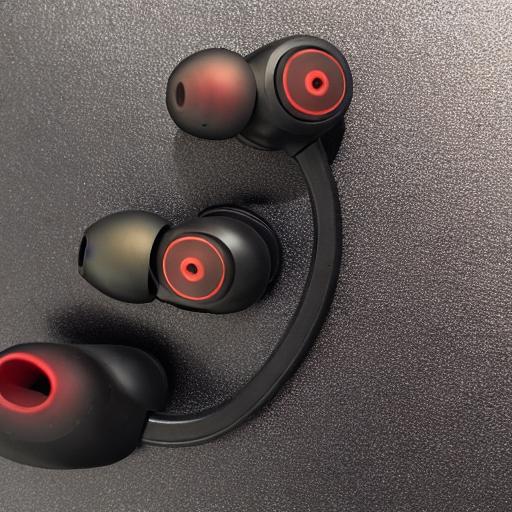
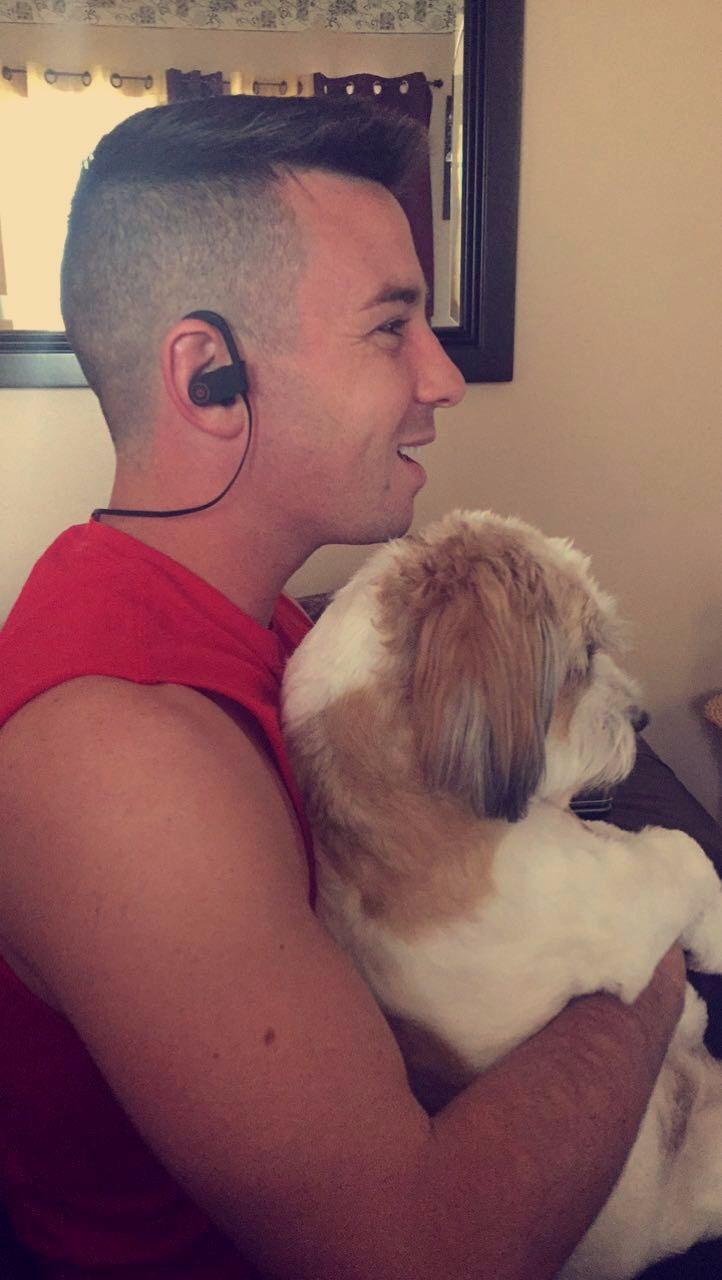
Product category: headphones
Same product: no